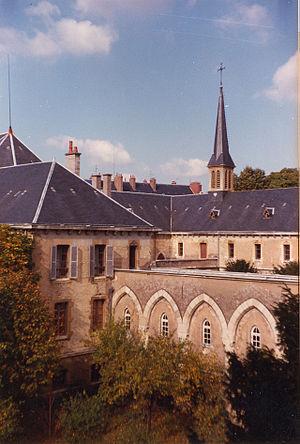
Élisabeth Catez, en religion Sœur Élisabeth de la Trinité, puis Sainte Élisabeth de la Trinité, née le 18 juillet 1880 à Farges-en-Septaine et morte le 9 novembre 1906 à Dijon, est une religieuse française, carmélite, béatifiée par le pape Jean-Paul II le 25 novembre 1984 et canonisée par le pape François le 16 octobre 2016.